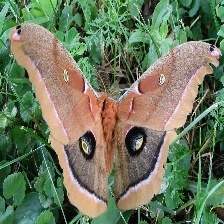
Species: POLYPHEMUS MOTH